Filipino nationalism

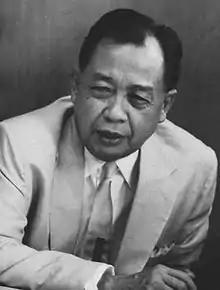
nationalist figure Claro M. Recto.

The 1902 Philippine Organic Act was a constitution for the Insular Government, as the U.S. civil administration was known. This was a form of territorial government that reported to the Bureau of Insular Affairs. The act provided for a governor general appointed by the U.S. president and an elected lower house. It also disestablished the Catholic Church as the state religion.